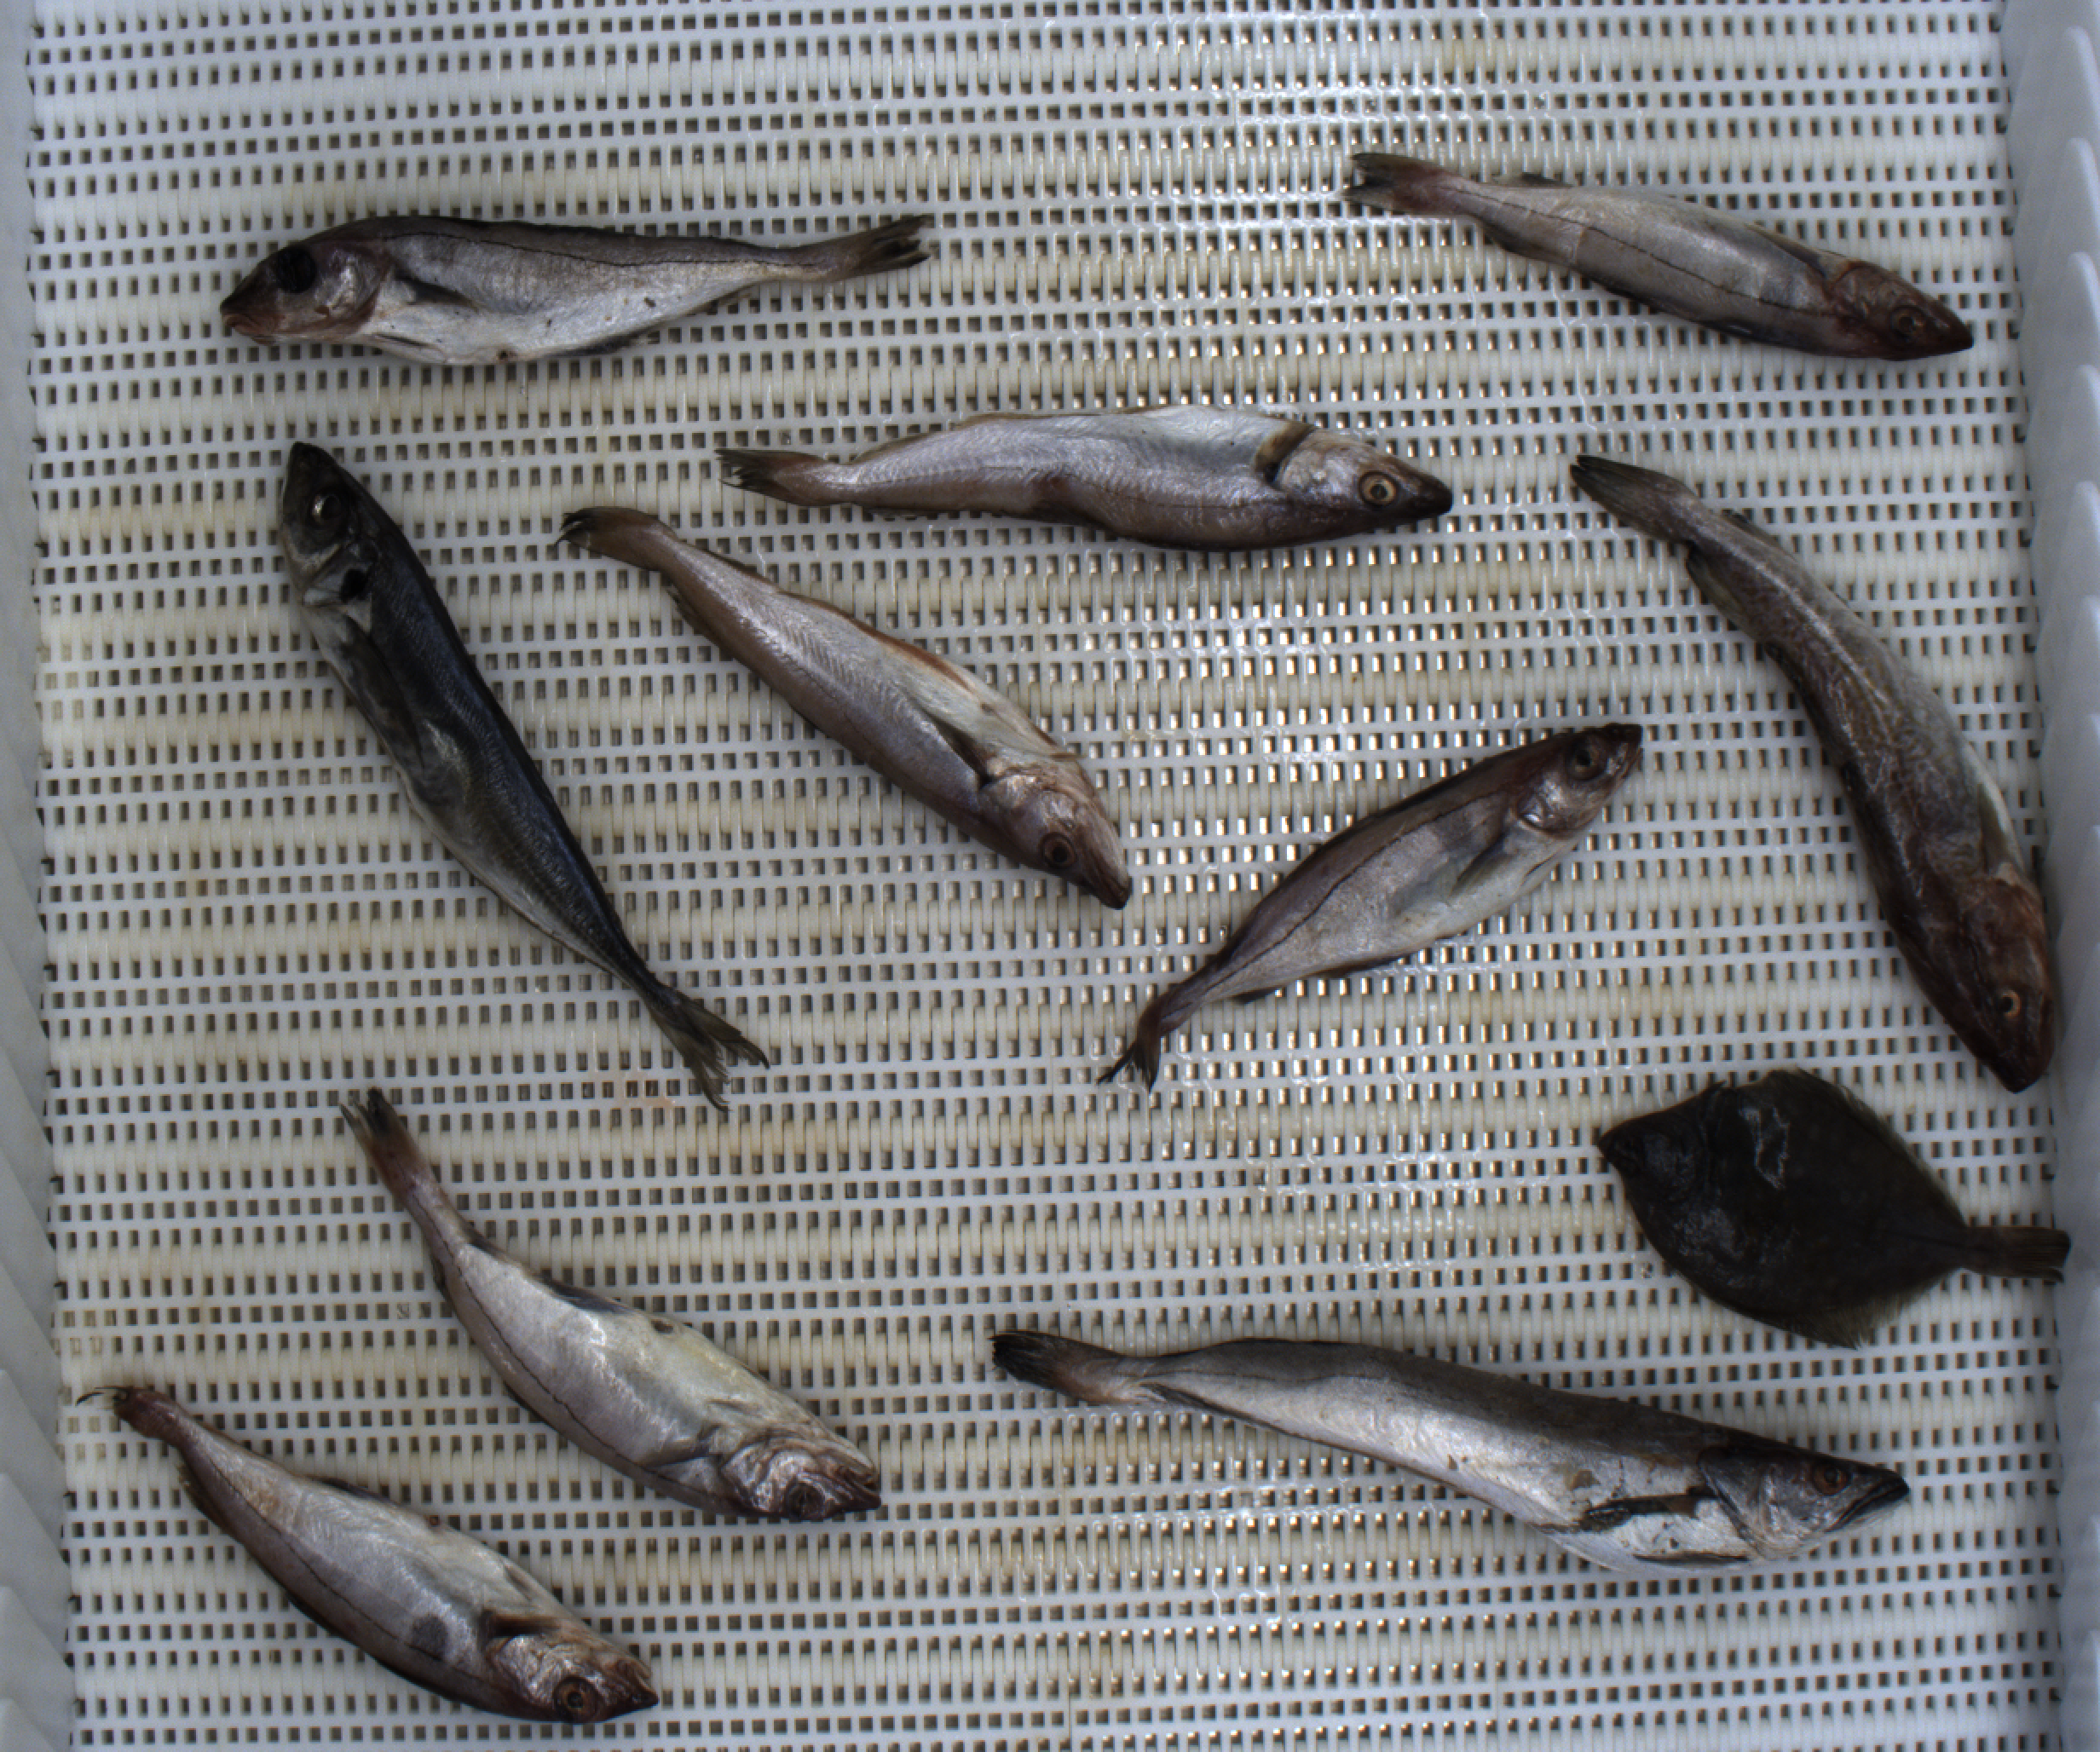
Total fish: 11
Cod: 1
Haddock: 5
Whiting: 2
Hake: 1
Horse mackerel: 1
Saithe: 0
Other: 1